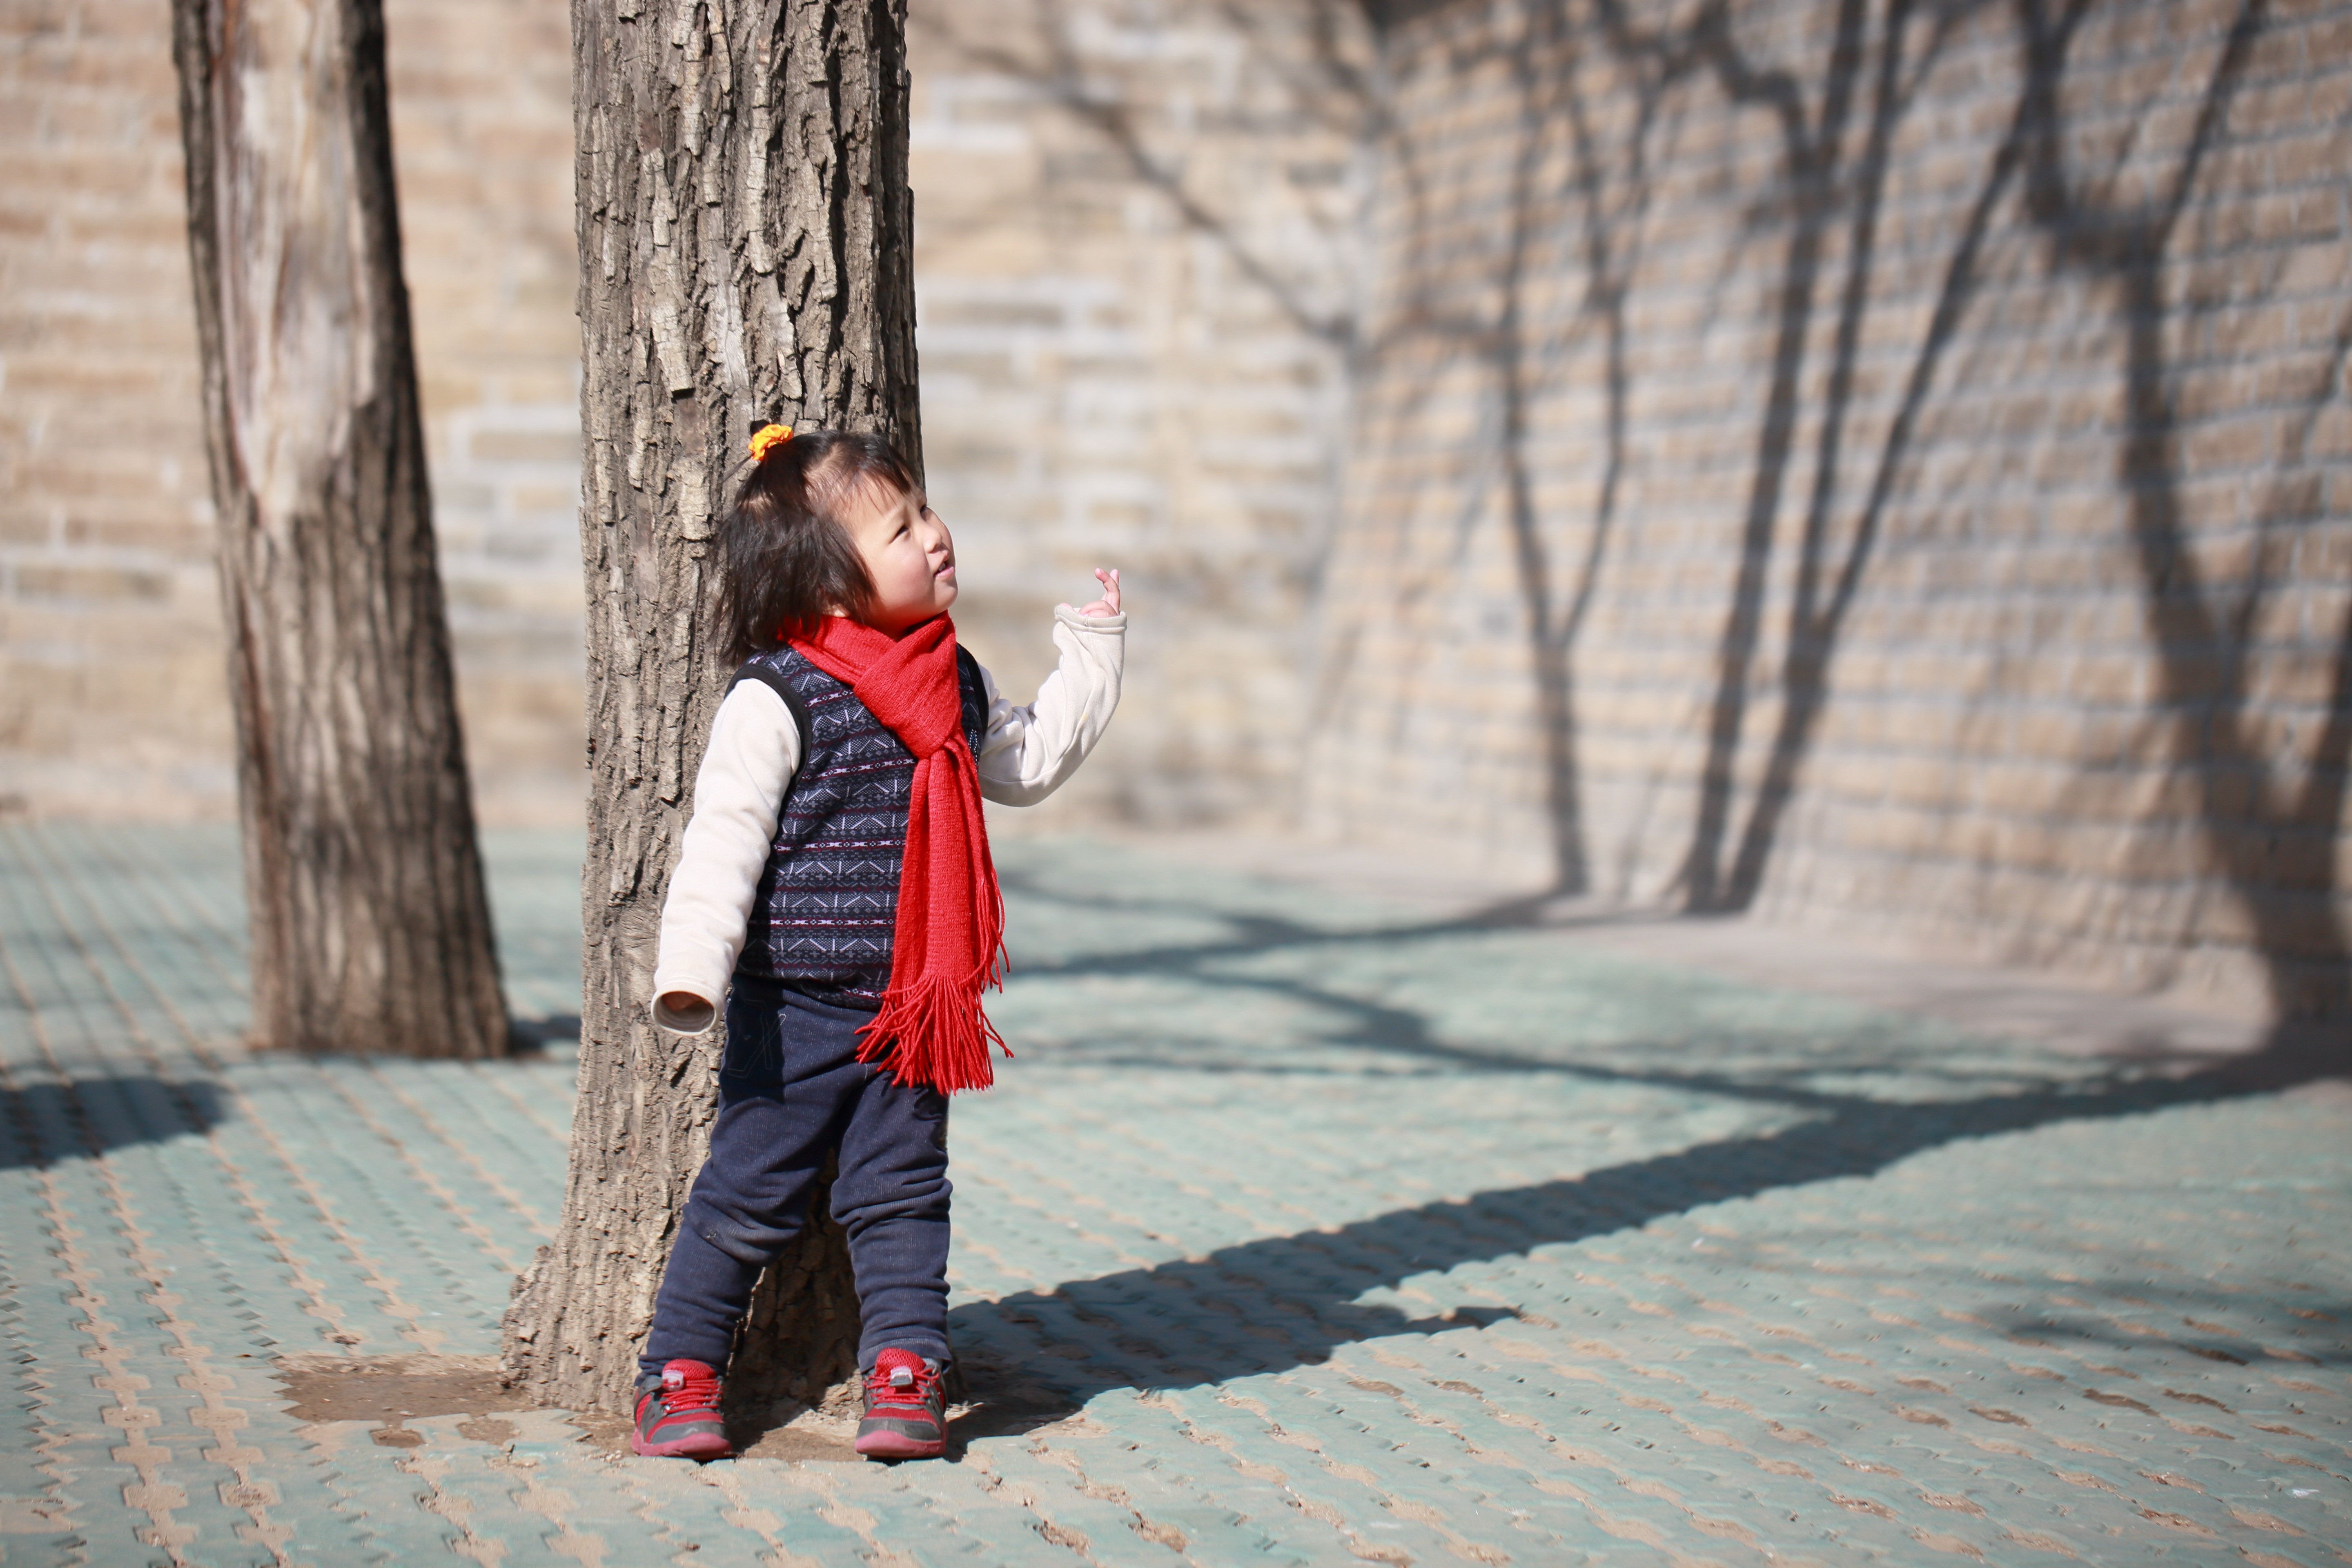
winter, photography, cute, spring, red, child, new year, festival, girls, cool, beijing, photograph, snapshot, photo shoot, chinese new year, portrait photography